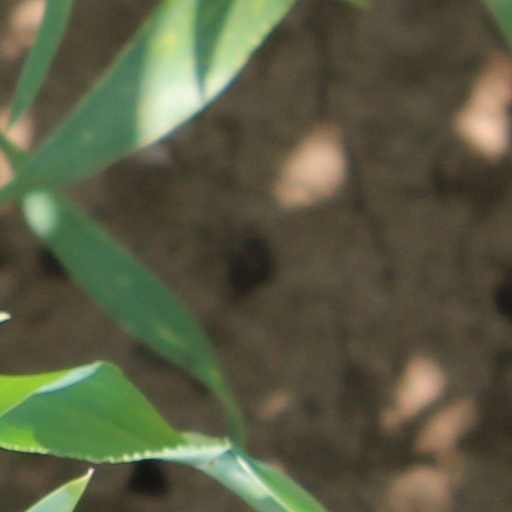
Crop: wheat